Oxypolis rigidior

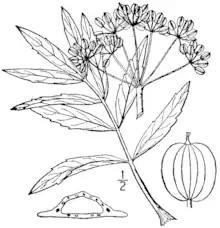
Illustration from Britton and Brown, 1913

Oxypolis rigidior, known as cowbane, common water dropwort, stiff cowbane, pig-potato, and Cherokee swamp potato, is a species of flowering plant in the carrot family native to eastern North America. It is a perennial wildflower found in wet habitats. "Oxypolis rigidior" has been reported as being poisonous to some mammals, but it is also considered edible and safe by some authors.